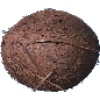
Label: Cocos 1